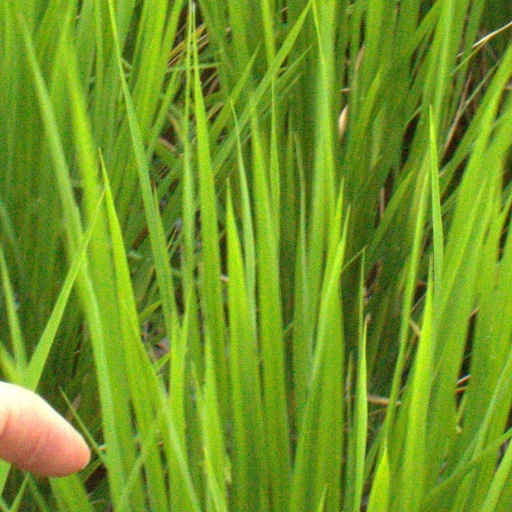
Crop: rice